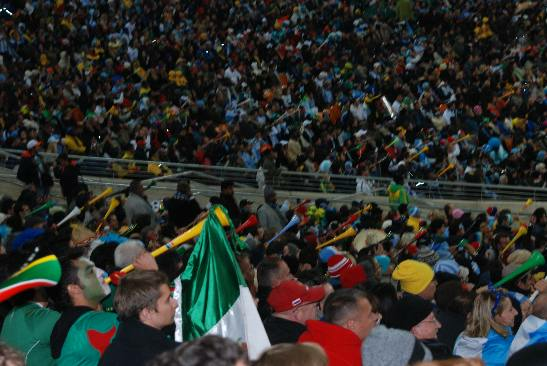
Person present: Yes